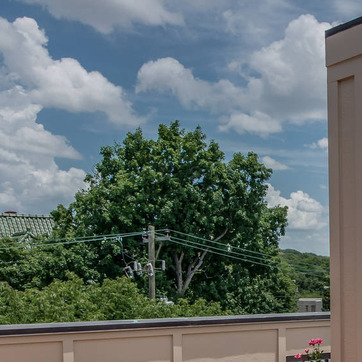
Material: foliage